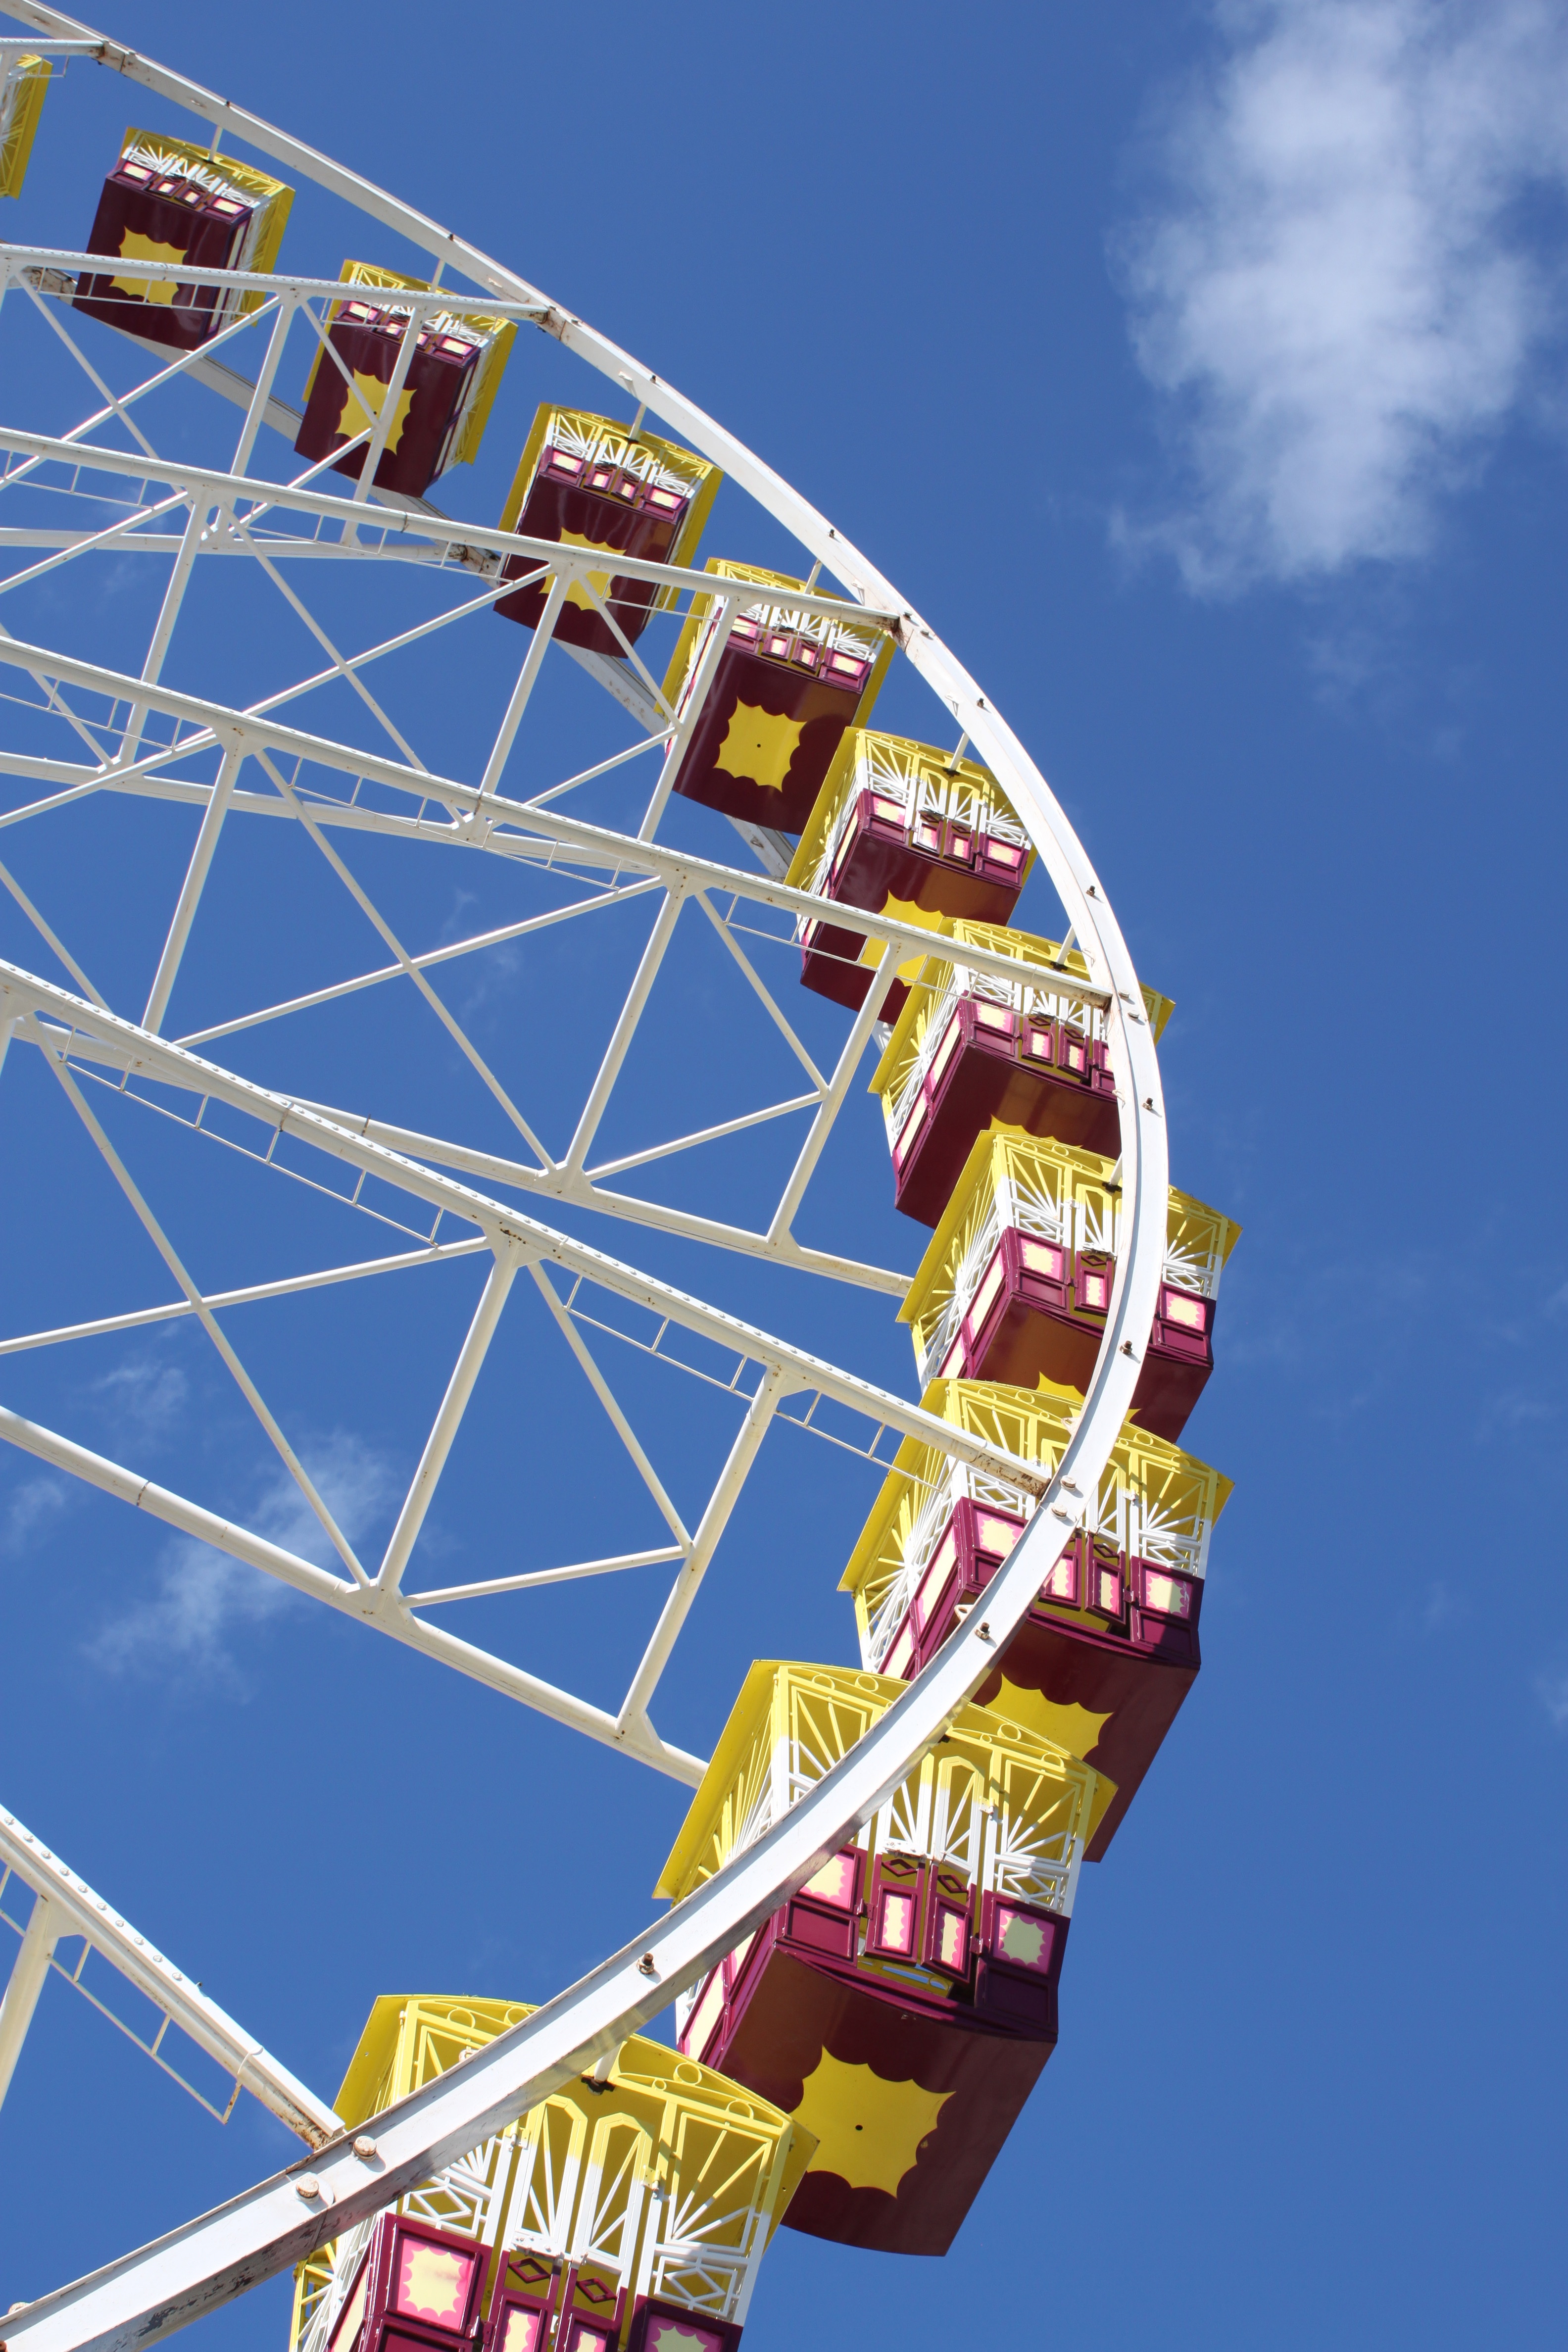
sky, wheel, recreation, ferris wheel, carnival, amusement park, park, landmark, ride, attraction, colorful, roller coaster, tourist attraction, ferris, amusement, fair, entertainment, amusement ride, outdoor recreation